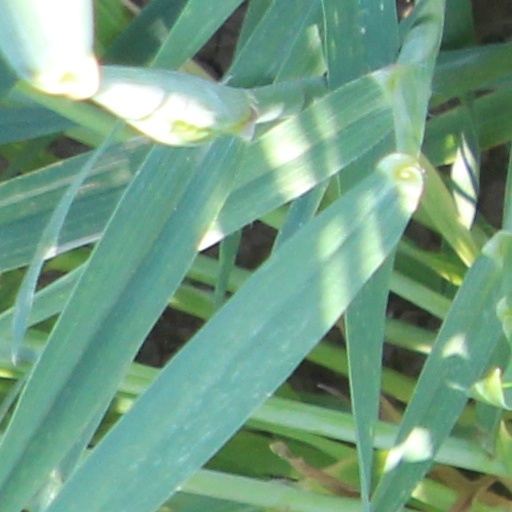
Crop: wheat